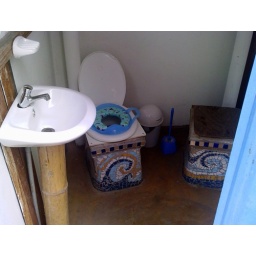
Change-over in boys toilet (not baby seat)